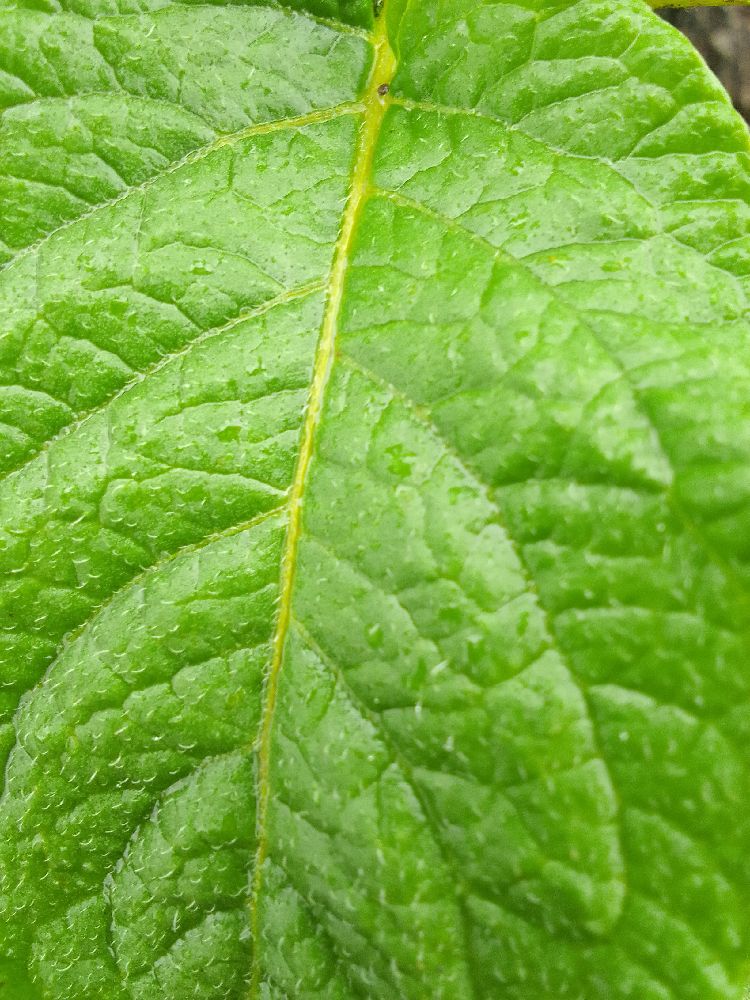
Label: Healthy